Gateway Program (Northeast Corridor)

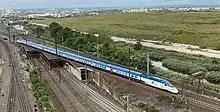
Amtrak Bridge 7.80 crossing over NJTransit

Six tracks connect Newark Penn Station and the adjacent Dock Bridge over the Passaic River at . The station and the west span of the bridge, carrying three tracks, were built in 1935. The east span, opened in 1937, carries one outbound track and the two Port Authority Trans Hudson (PATH) rapid transit tracks. To the northeast lies the PATH's Harrison station. From the bridge and through the station, Amtrak and NJT trains run on three center tracks; the PATH uses side platforms. Maps for the Gateway Program indicate that a fourth track for the NEC will be added through the station.